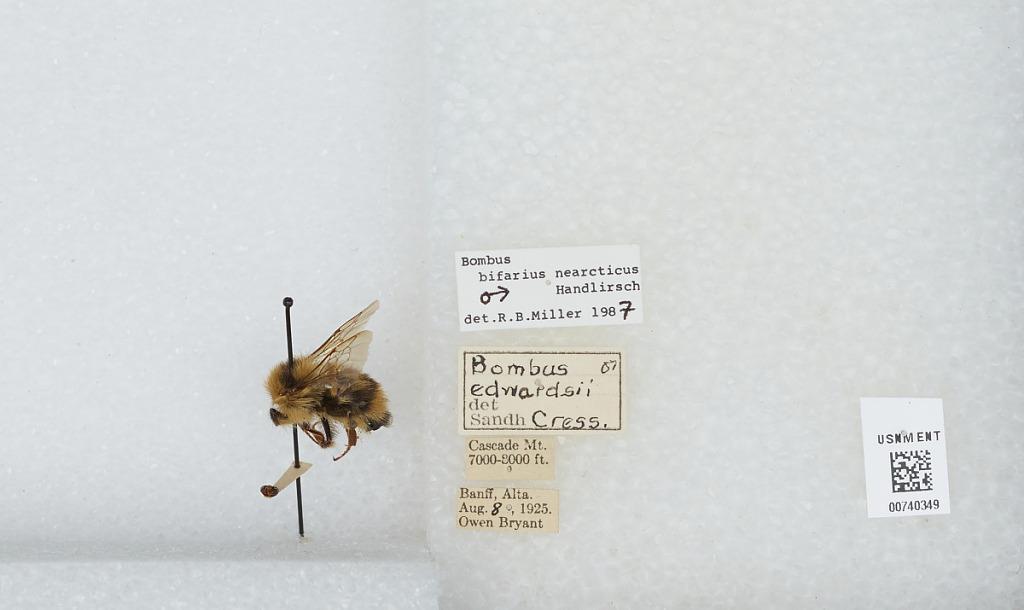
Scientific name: Bombus (Pyrobombus) bifarius Cresson
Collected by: O. Bryant
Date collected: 1925-8-8
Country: Canada
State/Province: Alberta
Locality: Cascade Mountain, Banff
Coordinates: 51.2283, -115.563
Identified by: Miller, R. B.